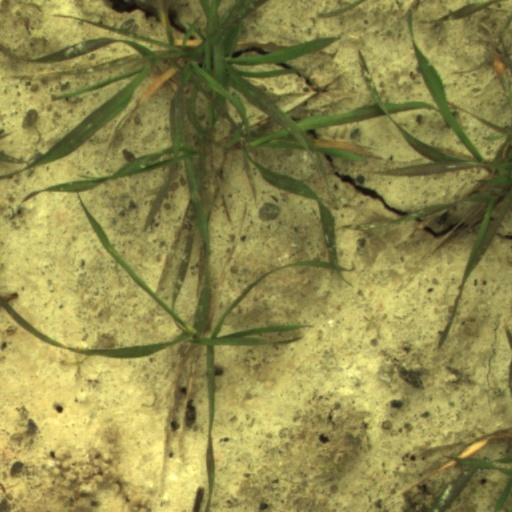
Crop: wheat